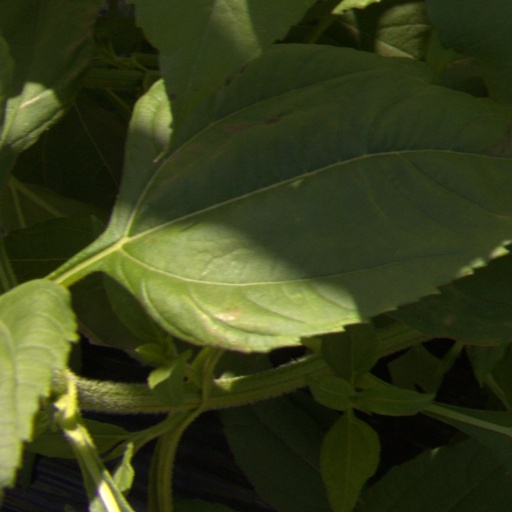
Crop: Jerusalem artichoke